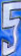
Number: 5